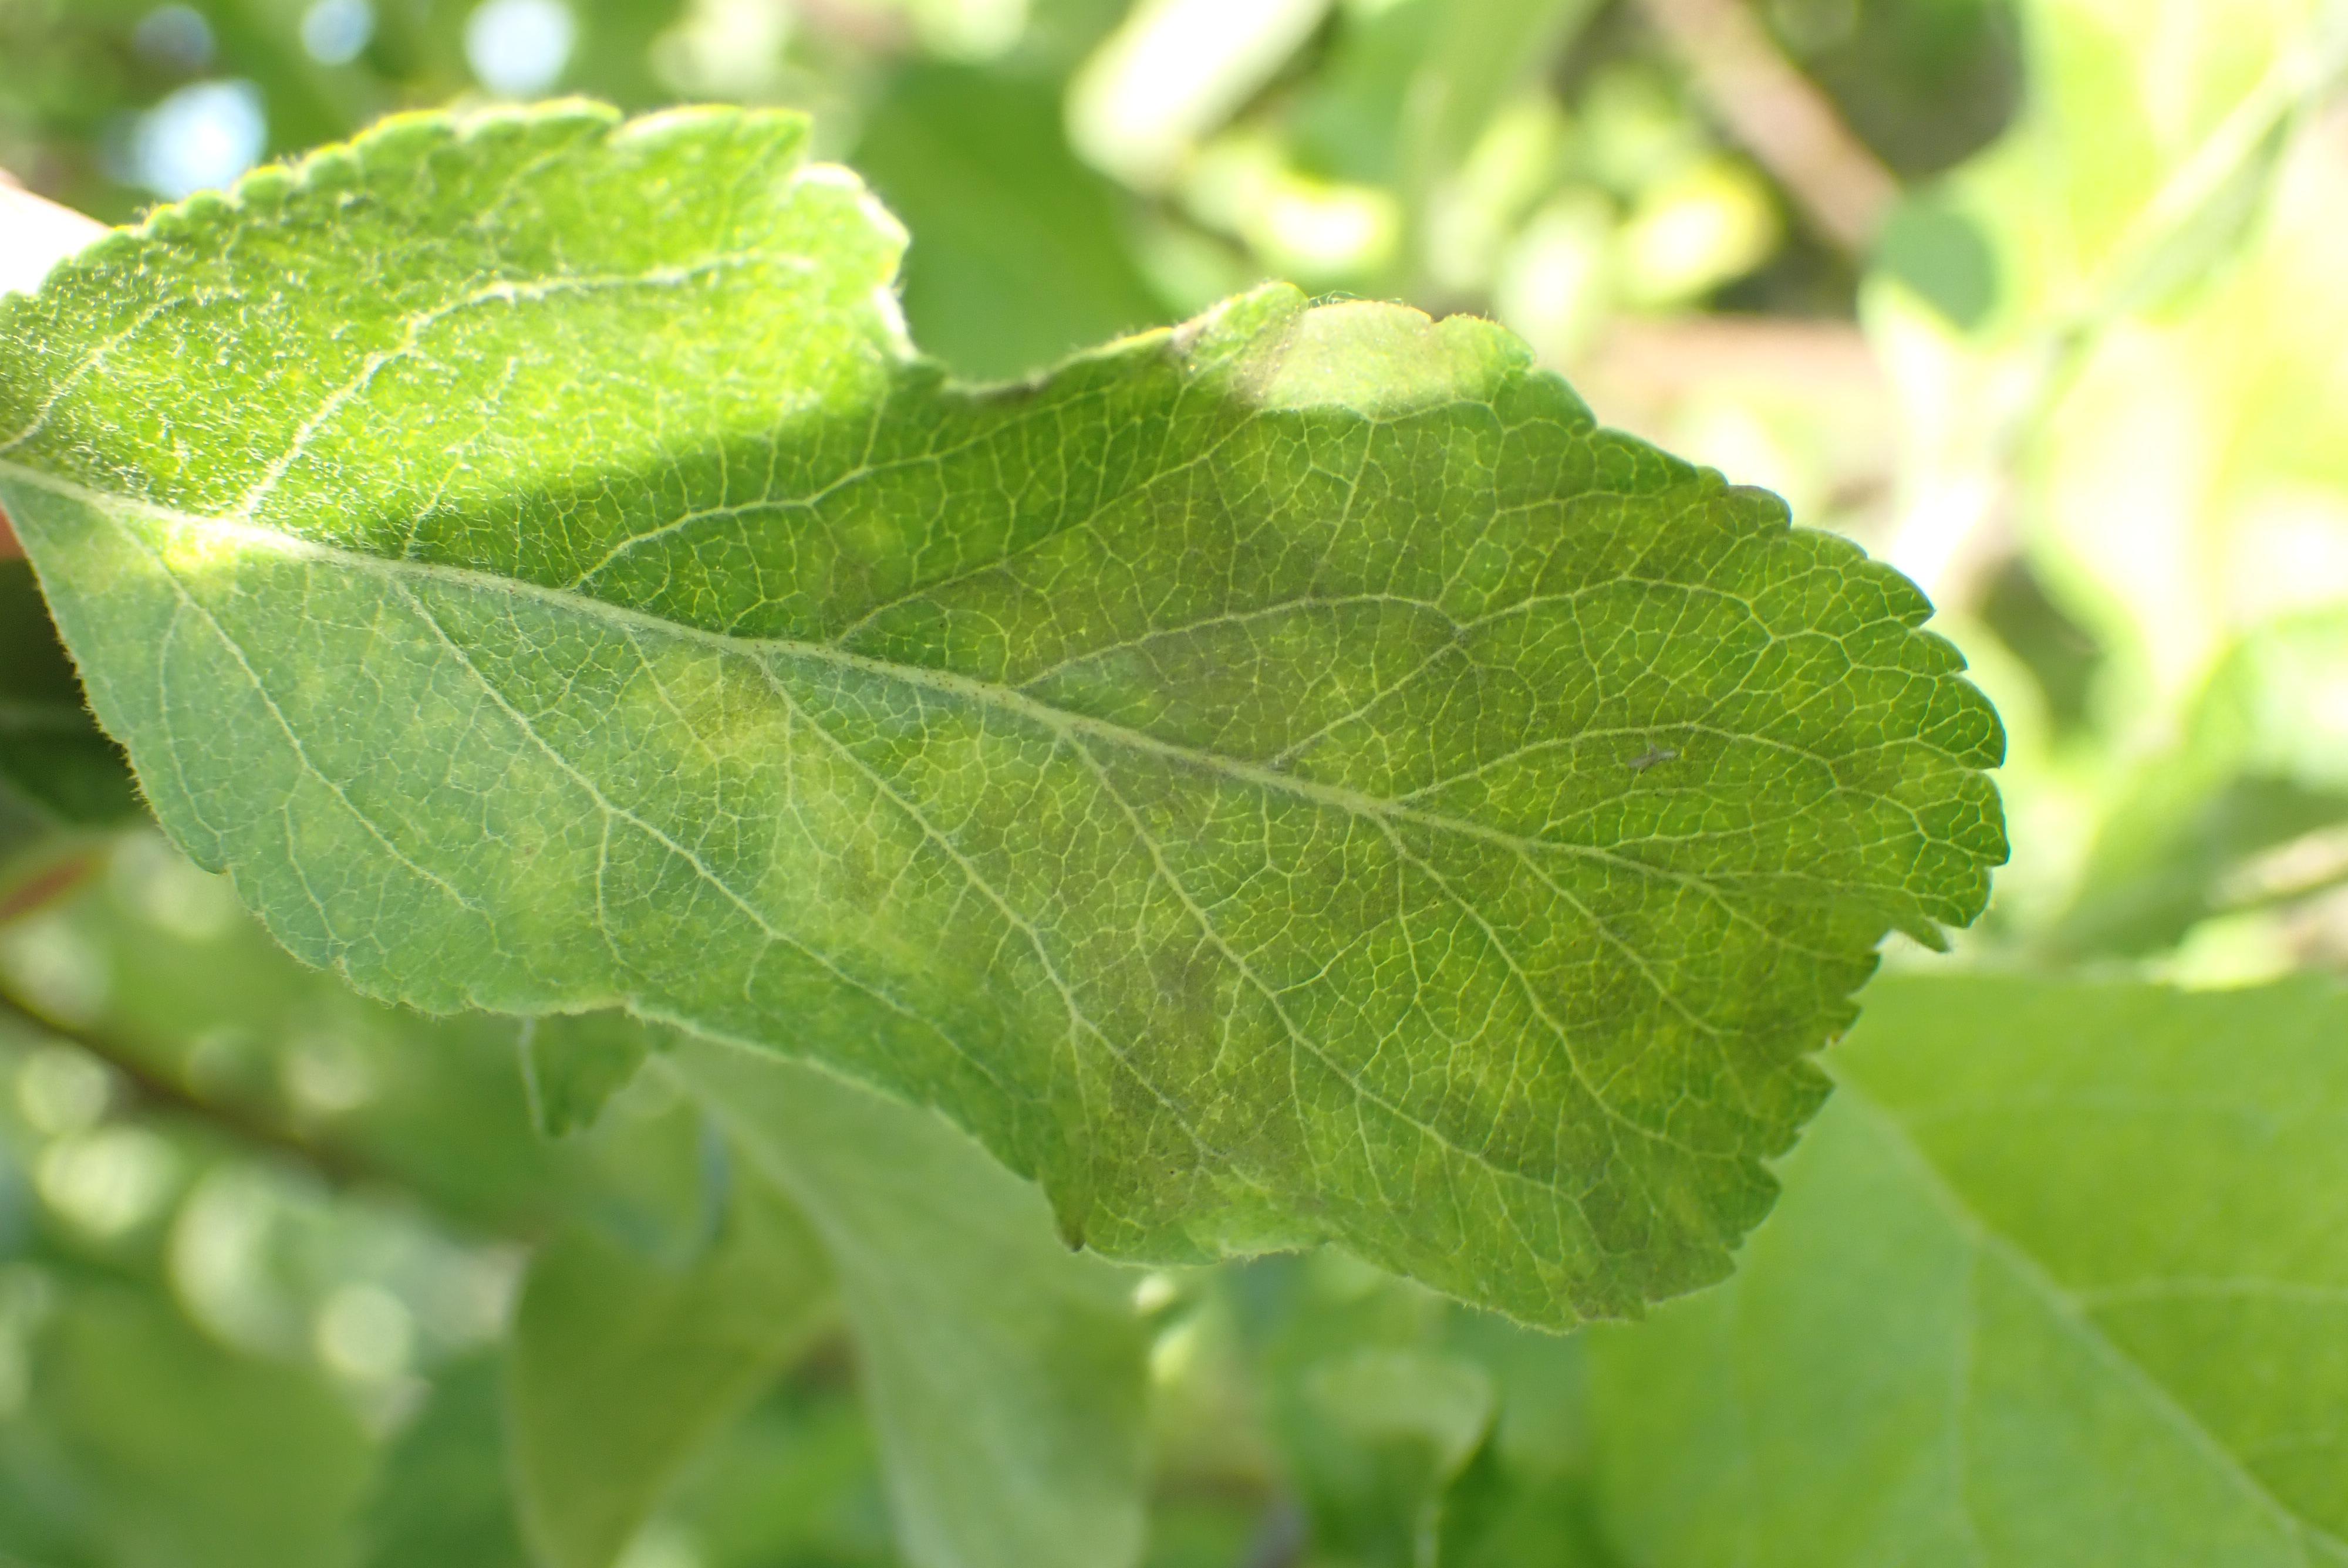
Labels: scab